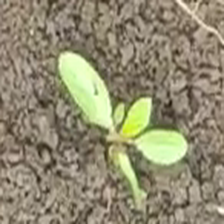
Weed species: Moti_dudhi(Euphorbia_geneculata_L)